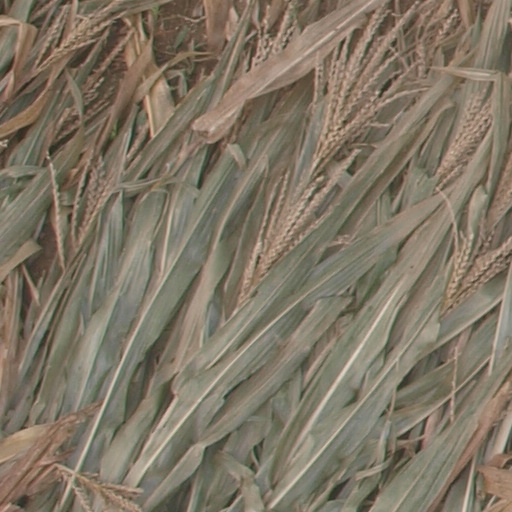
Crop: maize; corn